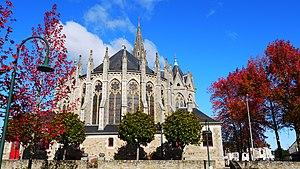
Chevet de l'église Saint Léger d'Orvault à l'automne 2012 Loire-Atlantique - France
L'église Saint-Léger est une église catholique située à Orvault, département français de la Loire-Atlantique, en France. L'église actuelle du bourg d'Orvault est la quatrième à y être construite.